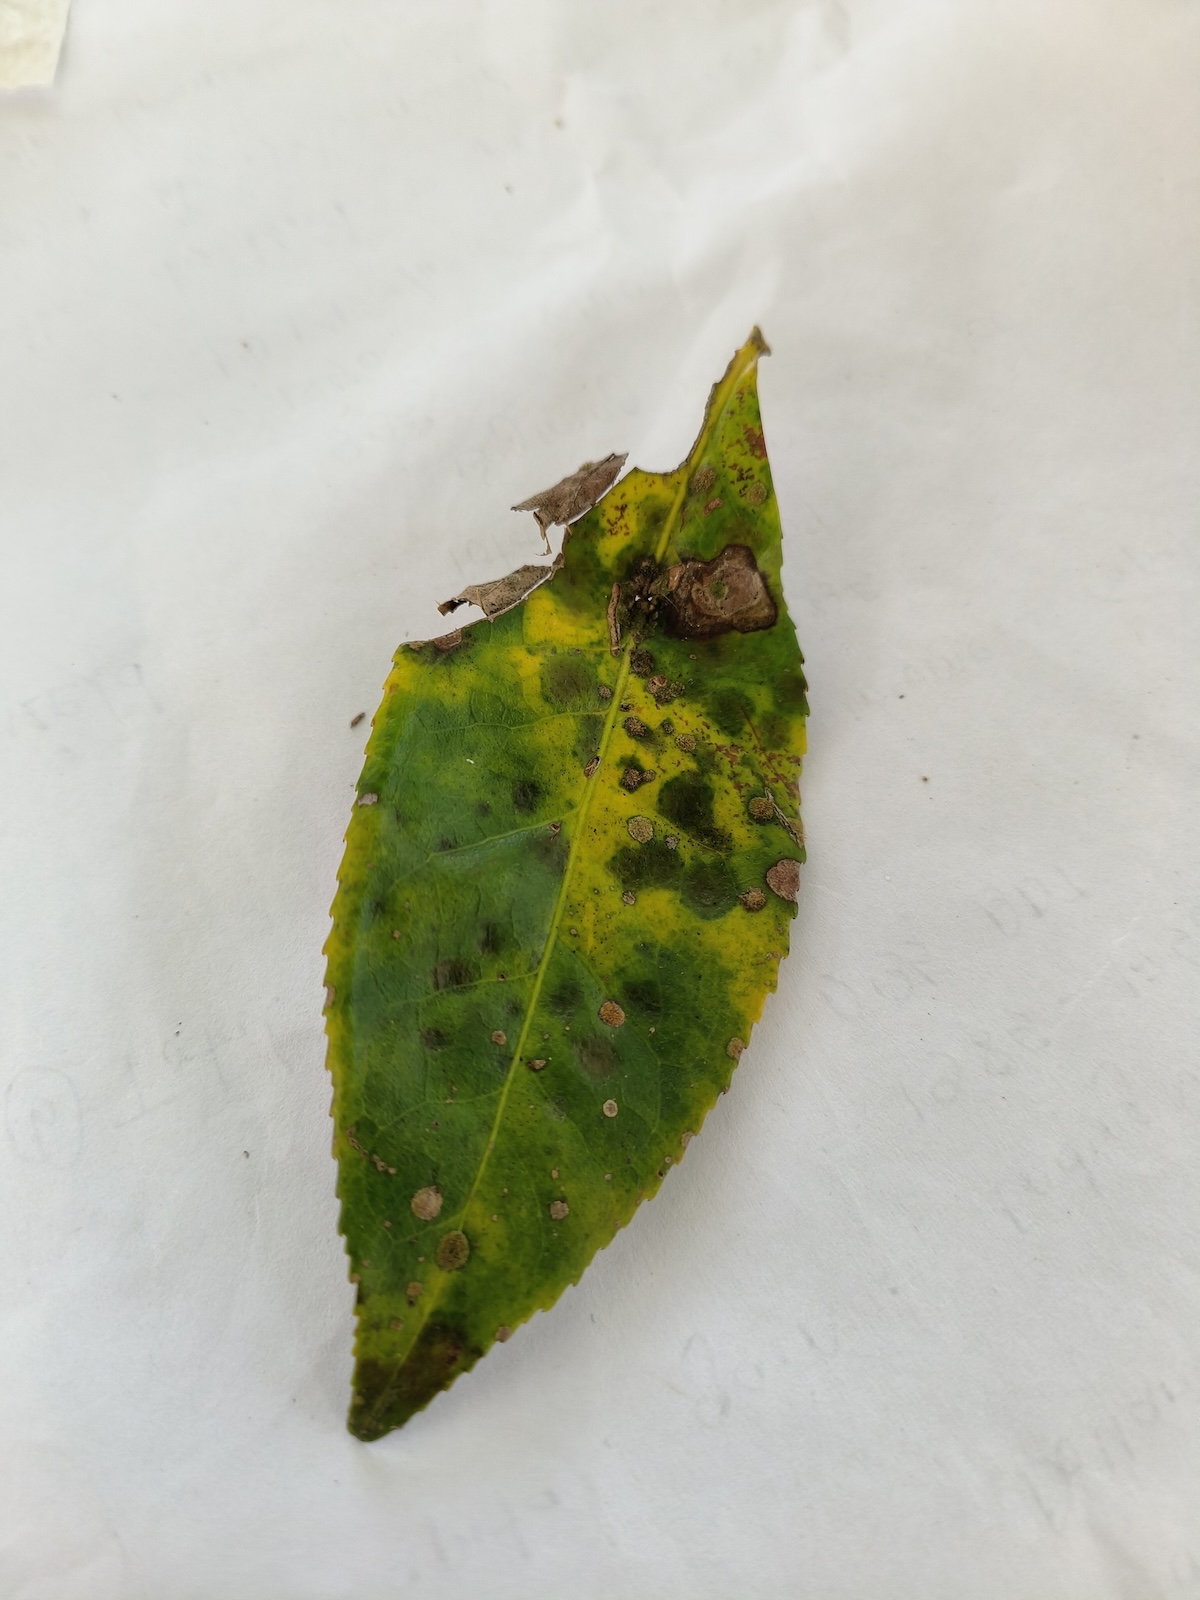
Label: Brown Blight